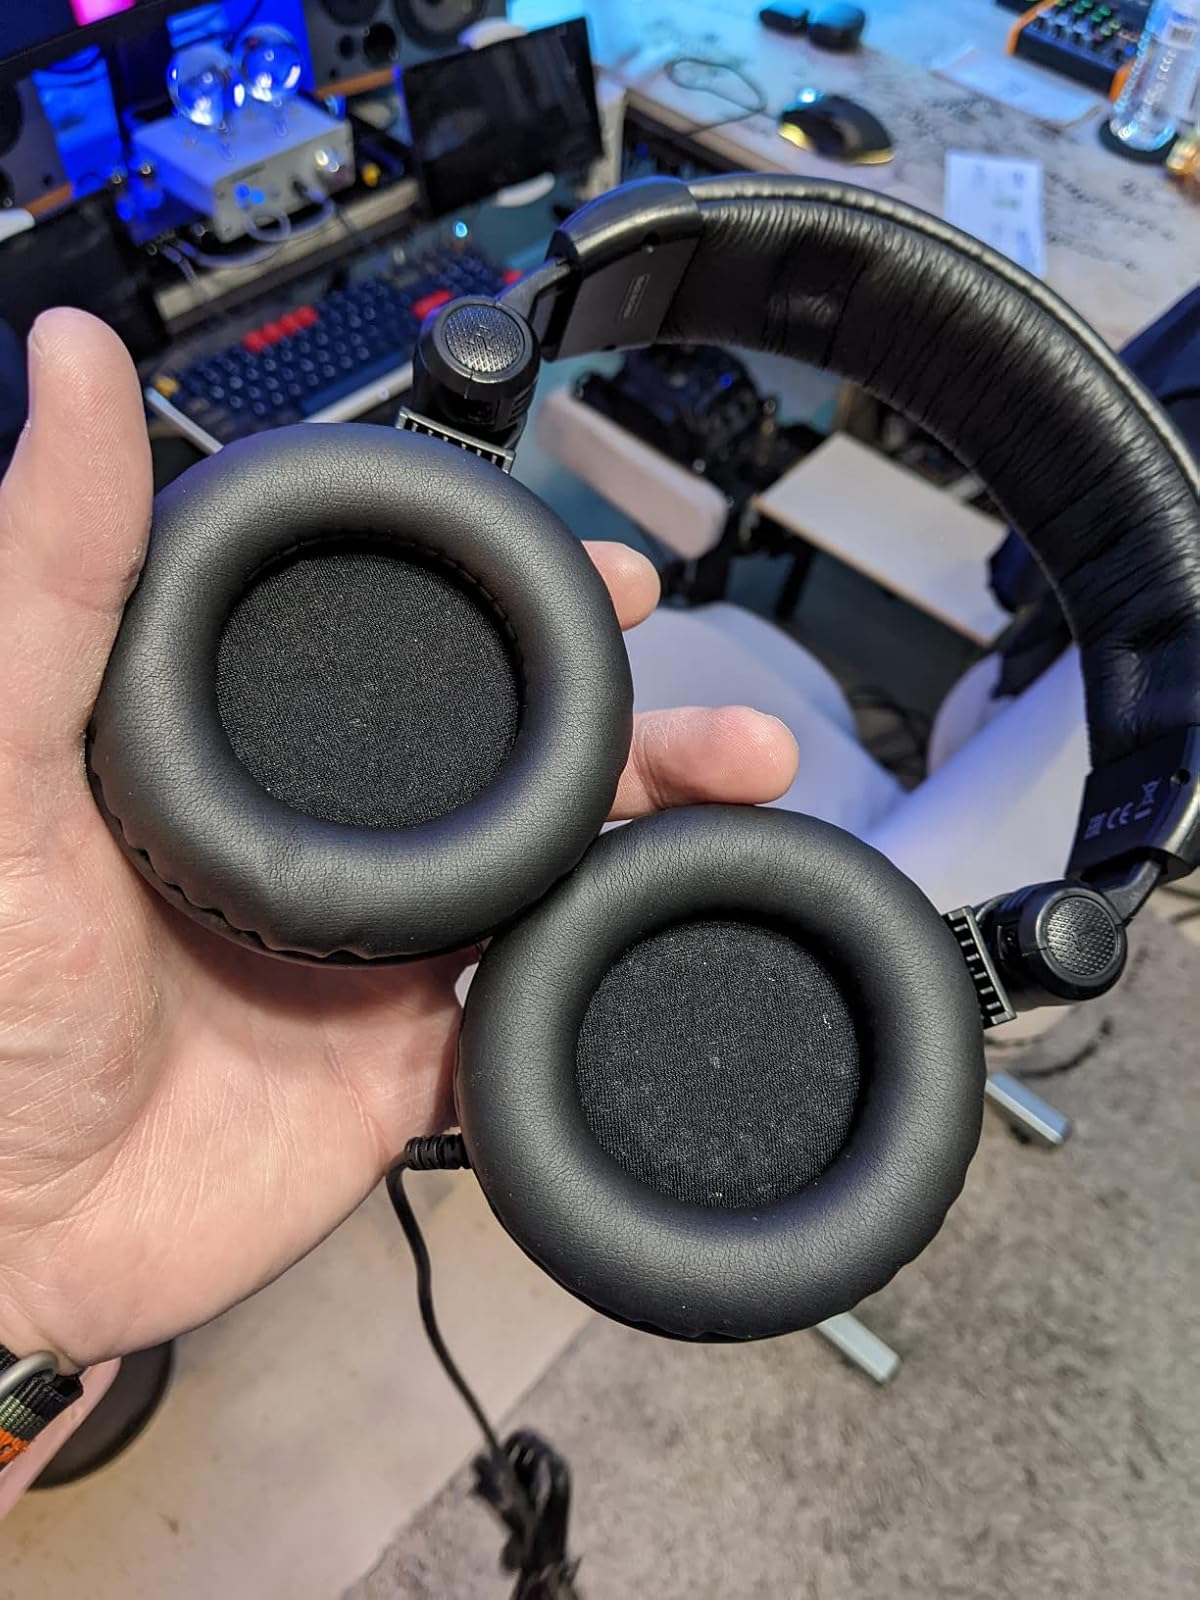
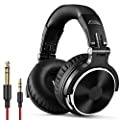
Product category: headphones
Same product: no